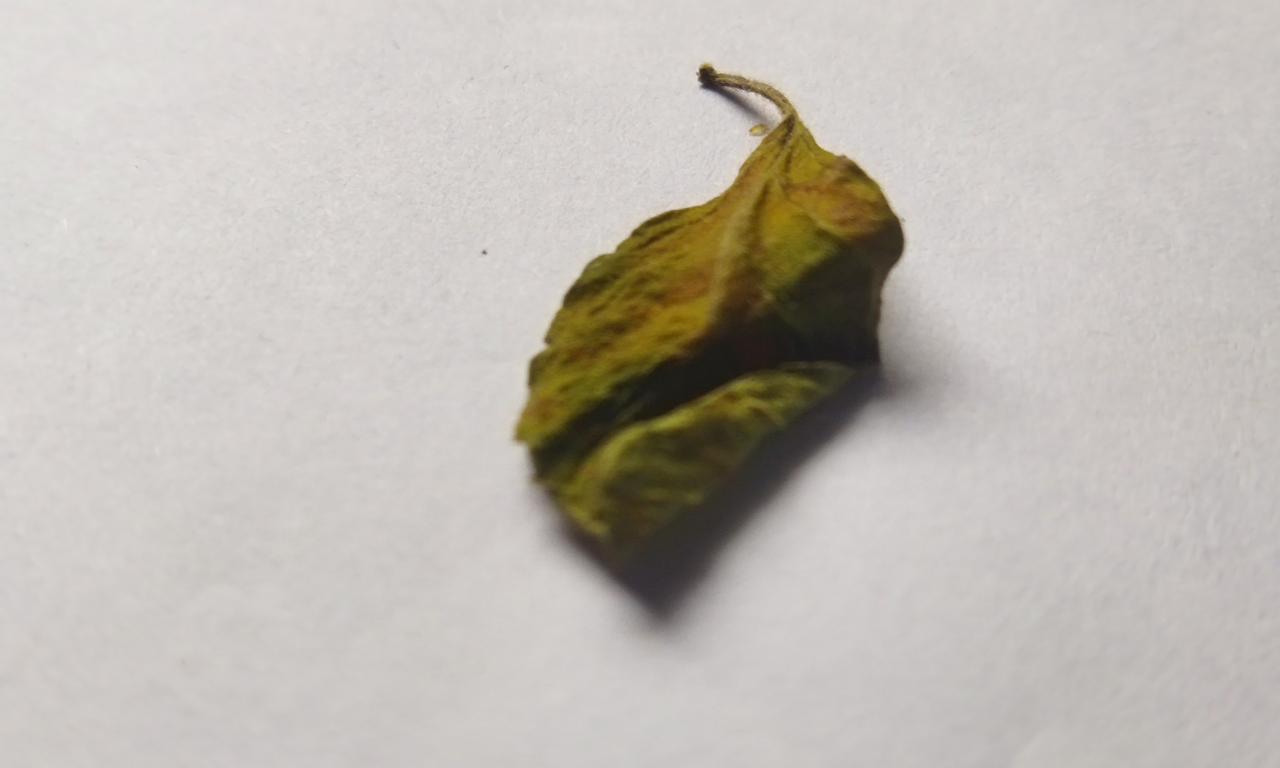
Label: Dried